Adriano in Siria (Mysliveček)

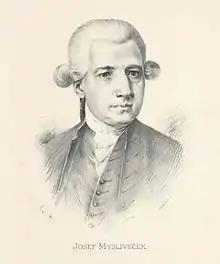
Josef Mysliveček

Adriano in Siria ("Hadrian in Syria") is an 18th-century Italian opera seria in 3 acts by the Czech composer Josef Mysliveček. It was composed to a libretto of the same name by the Italian poet Metastasio that was first performed in 1732 with music of Antonio Caldara and in more than 60 further settings until 1828. For a performance in the 1770s, it would only be expected that a libretto of such age would be abbreviated and altered to suit contemporary operatic taste. No other of the composer's settings of Metatasio's texts contains as many substitute aria texts as this one does. The cuts and changes in the text made for the 1776 performance of Mysliveček's opera are not attributable.